Gooseneck (fixture)

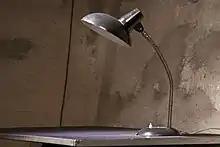
A lamp using a gooseneck

A gooseneck is a semi-rigid, flexible joining element made from a coiled metal hose. Similar to its natural counterpart, it can be bent in almost any direction and remain in that position. Areas of application for goosenecks are movable brackets for lights, magnifying glasses, microphones and other devices. The hollow shape of the gooseneck allows electrical cables or fiber-optic cables to be accommodated inside, for example.